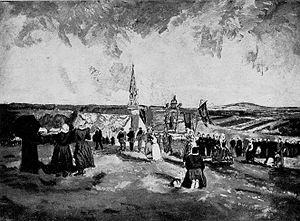
Max Jacob
Max Jacob, né le 12 juillet 1876 à Quimper et mort le 5 mars 1944 à Drancy, est un poète moderniste et romancier mais aussi un peintre français.
La chapelle Sainte-Anne-la-Palud est un édifice religieux située sur la commune de Plonévez-Porzay, dans le département du Finistère, dans la région Bretagne, en France.